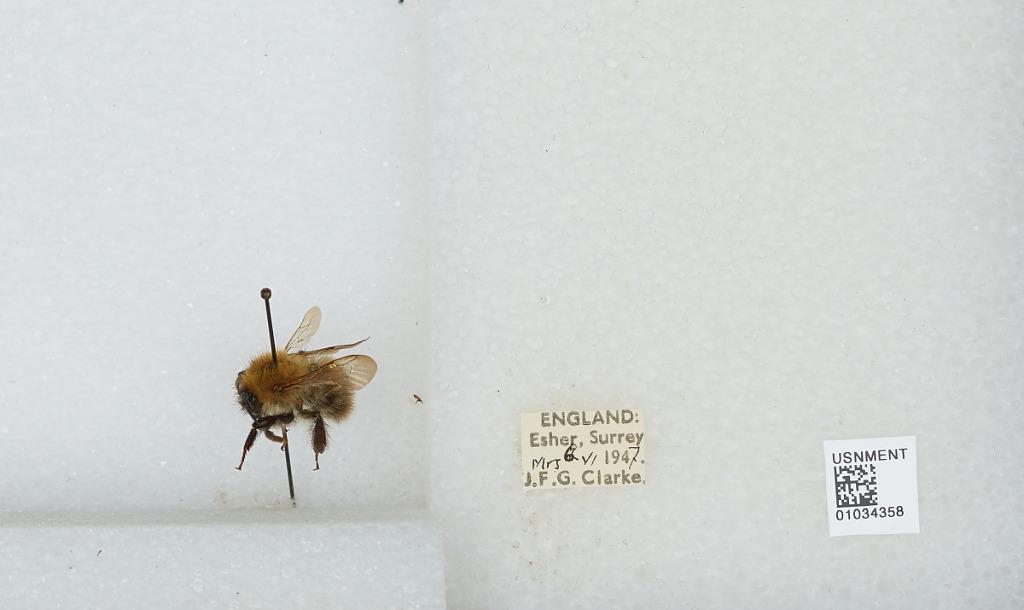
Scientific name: Bombus (Thoracobombus) pascuorum (Scopoli)
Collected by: J. Clarke
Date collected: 1947-6-6
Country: United Kingdom
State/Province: England
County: Surrey
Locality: Esher
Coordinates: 51.3691, -0.365